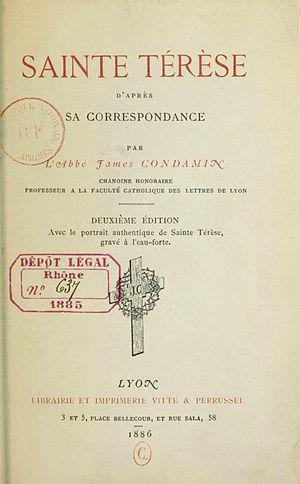
Sainte-Thérèse d'après sa correspondance, James Condamin, 1886.
James Condamin, né le 22 mars 1844 à Saint-Chamond et mort le 4 mai 1929 à Lyon, est un prêtre, chanoine, qui fut professeur de littérature à la Faculté catholique de Lyon.